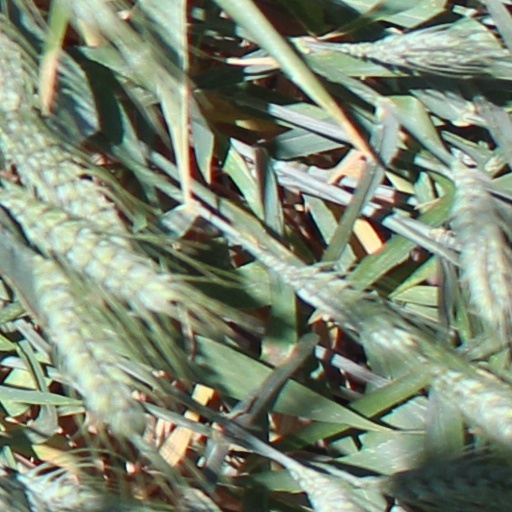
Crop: wheat